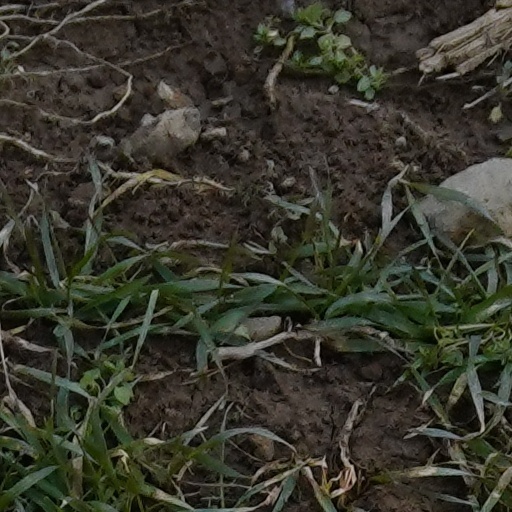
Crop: wheat